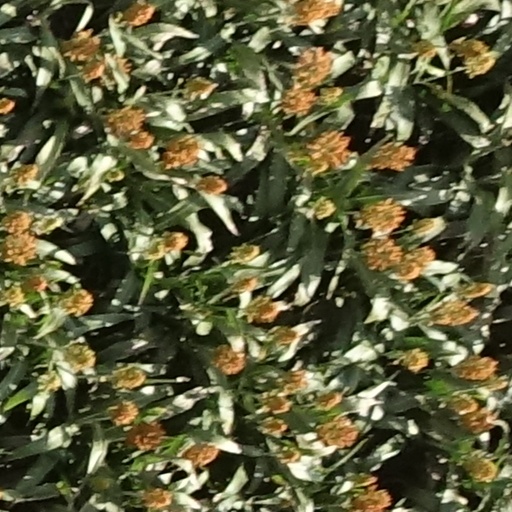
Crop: sorghum